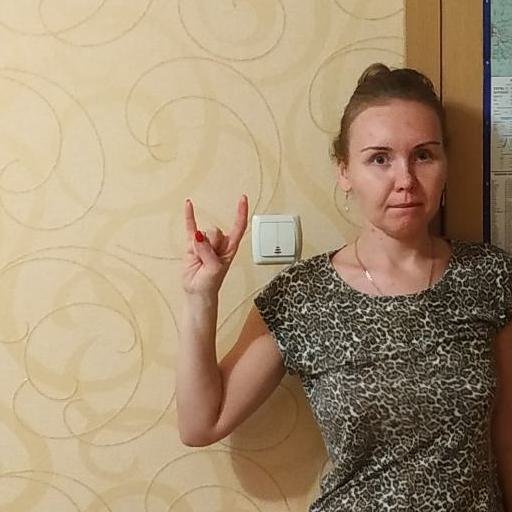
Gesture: rock